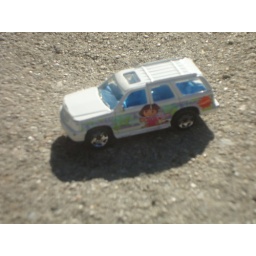
When I was walking down the street, I saw this car on the ground by the sidewalk.